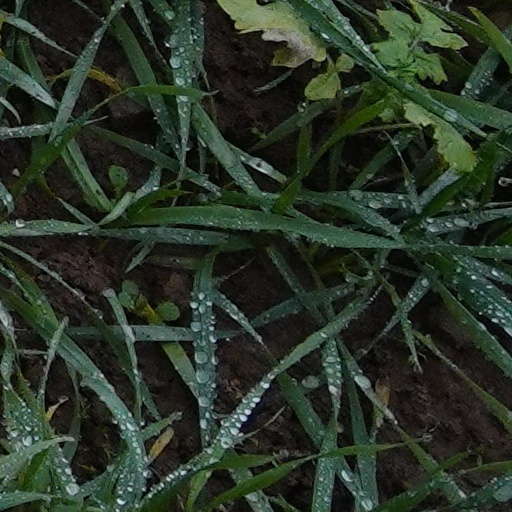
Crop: wheat